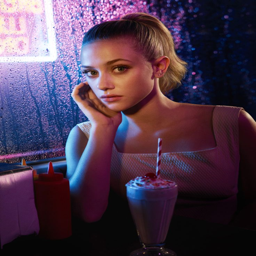
tv character on the series premiere !